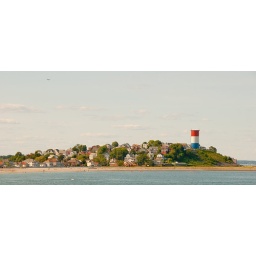
Yirrell Beach and the water tower neighborhood, from Deer Island; Saturday, August 8, 2009; around 4:40 PM